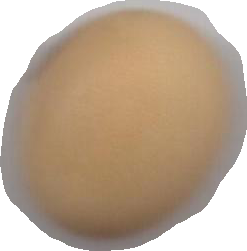
Variety: Anjasmoro